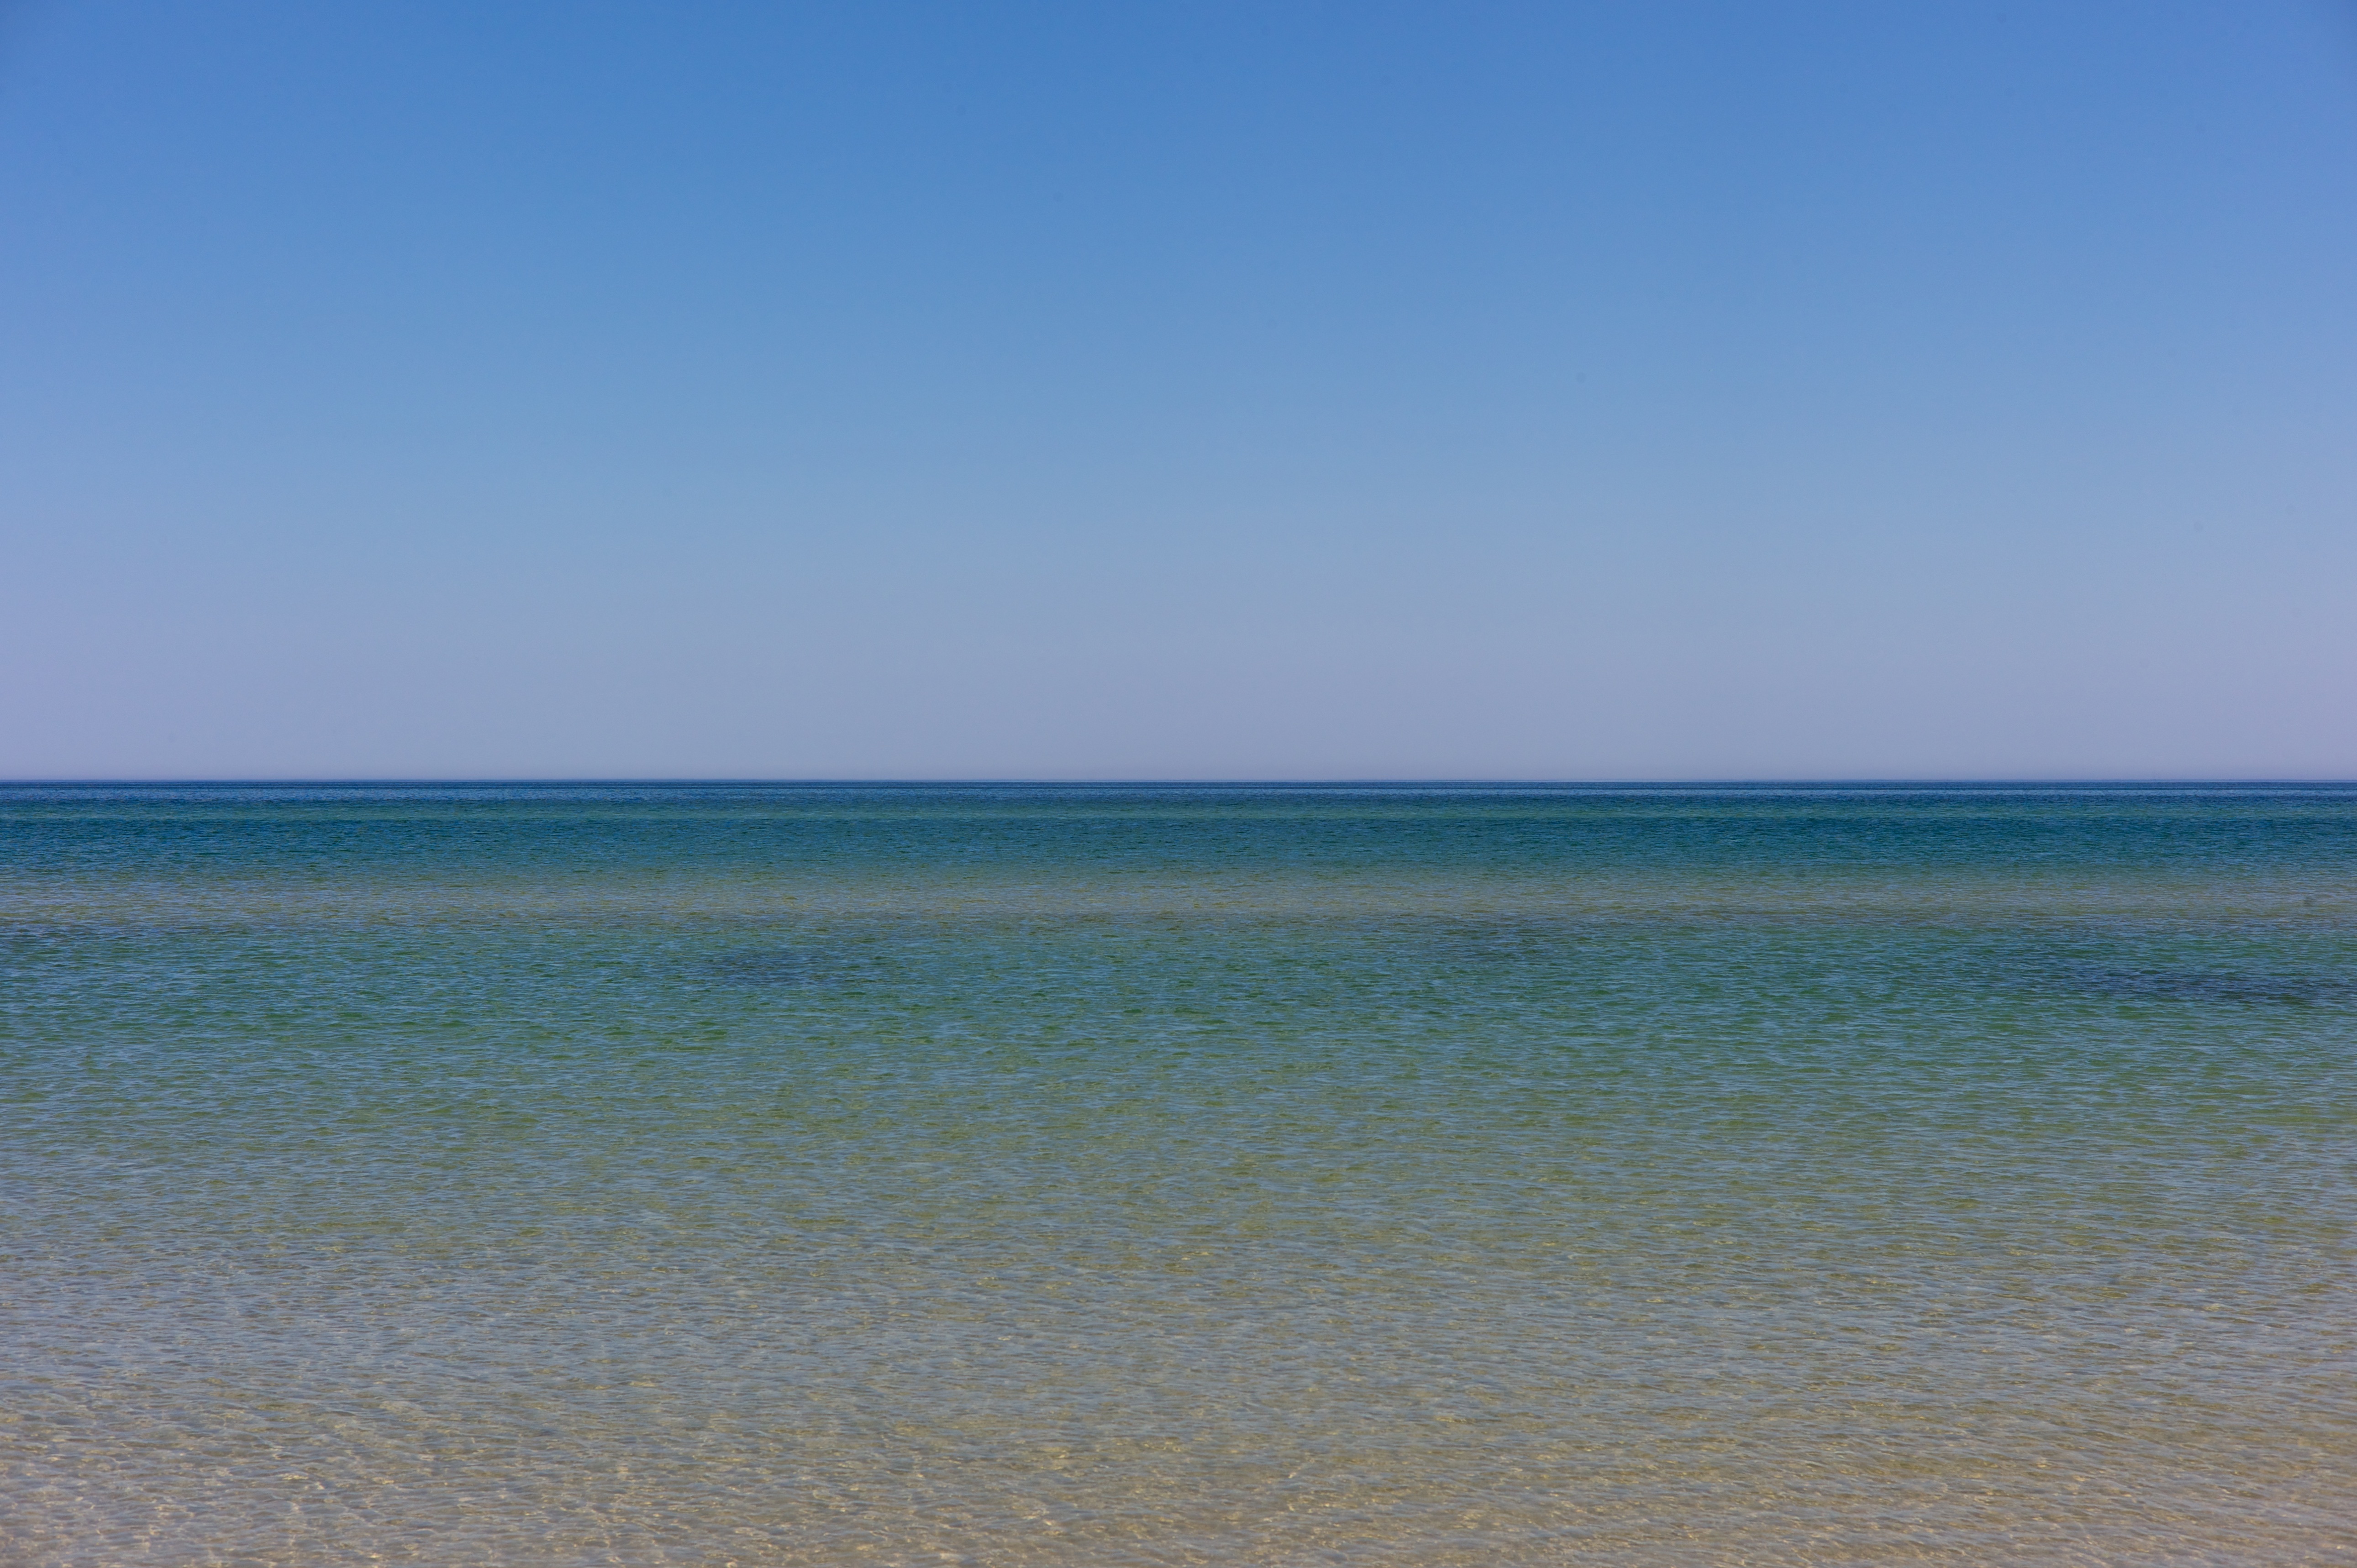
beach, landscape, sea, coast, sand, ocean, horizon, sky, shore, wave, summer, natural, bay, body of water, denmark, cape, wind wave